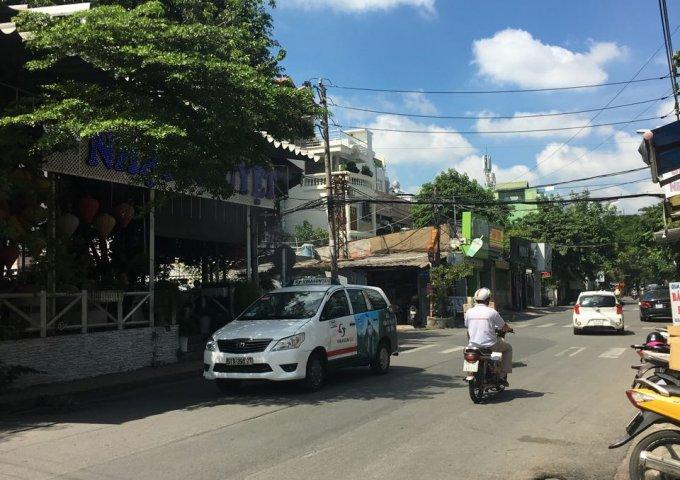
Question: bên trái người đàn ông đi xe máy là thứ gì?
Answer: bên trái người đàn ông đi xe máy là một chiếc taxi